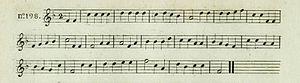
Air du vaudeville de Jean Monnet ou Frère Pierre à la cuisine, n°198 du recueil de timbres La Clé du Caveau, page 88.
Pierre Adolphe Capelle est un chansonnier, goguettier et écrivain français.
Le goguettier et célèbre marchand de bronzes parisien André-Antoine Ravrio a composé la chanson La Goguette, à chanter sur l'air du Vaudeville de Jean Monnet.